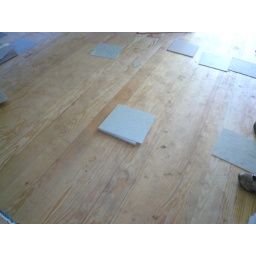
Hardwood floor in Central B bedroom